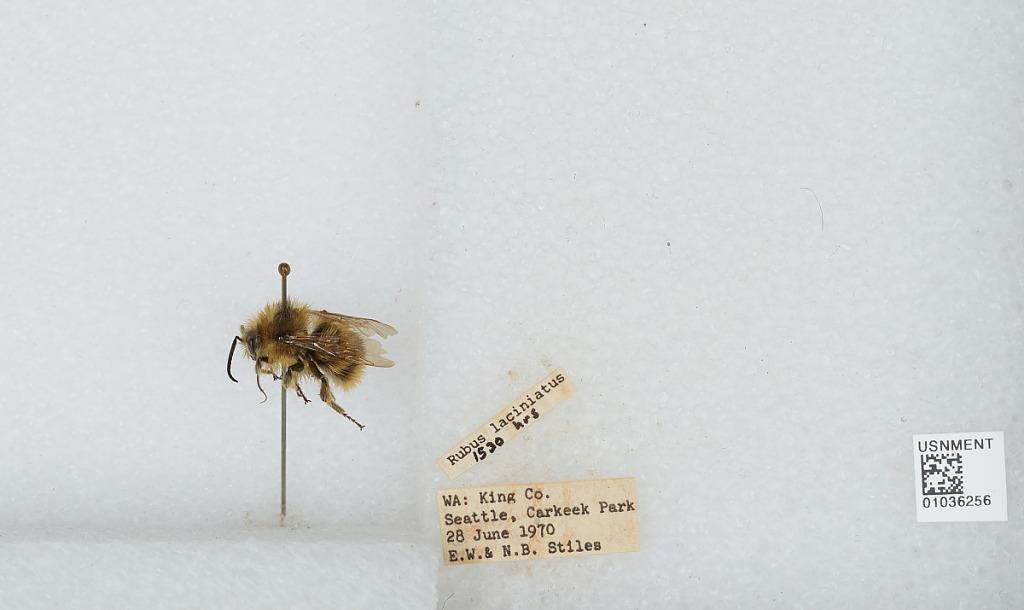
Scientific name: Bombus (Pyrobombus) mixtus Cresson
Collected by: E. Stiles & N. Stiles
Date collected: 1970-6-28
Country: United States
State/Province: Washington
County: King
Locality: Carkeek Park
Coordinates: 47.7128, -122.378